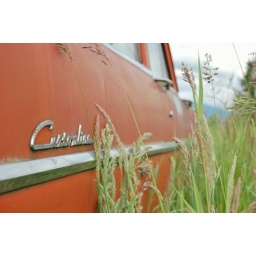
Red car in field